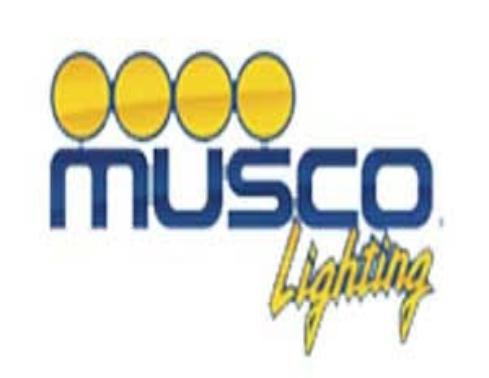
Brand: musco
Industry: Necessities